Calvary Episcopal Church (Pittsburgh)

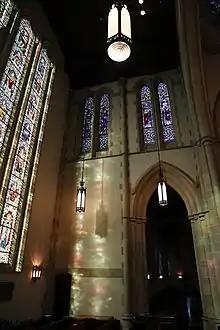
Stained Glass Reflection in the South Transept, West Wall Lancets: "St. Timothy," "St. Titus," "St. Barnabus," "St. John Mark," C.J. Connick Company, Boston

Over the past several years, Calvary Episcopal Church has contracted with Luley & Associates to make revisions and repairs to its 1963/1991 Casavant Freres organ (IV/138). These revisions include: the replacement of the Recit chorus reeds; the addition of several new ranks of flue pipes; recomposition and revoicing of several Mixtures; the addition of the 8' Tuba Mirabilis on the Grand Orgue; the replacement of the Antiphonal 8' Trompette en Chamade; revoicing of select existing flue pipework; replacement of the Solid State control system; replacement and expansion of the console coupler rail and controls; new face plates for pistons and stop knobs. A new Pedal 32' Ophicleide unit speaks at 32', 16', and 8' pitches.